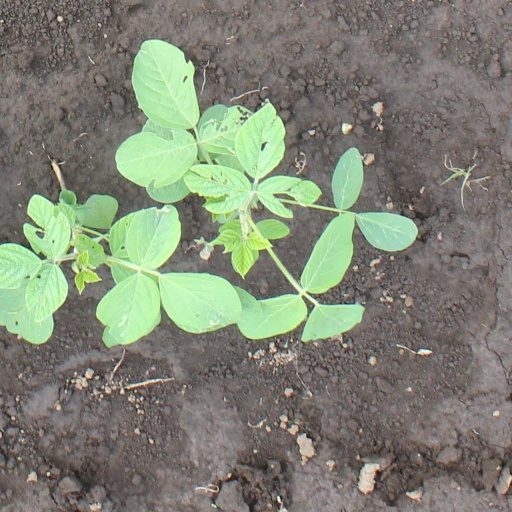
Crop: soybean